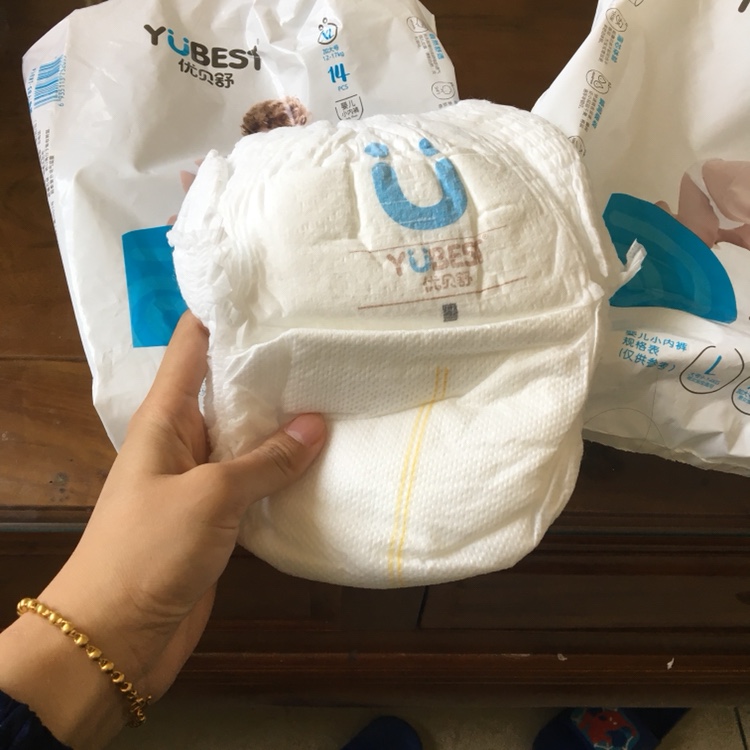
Label: trash